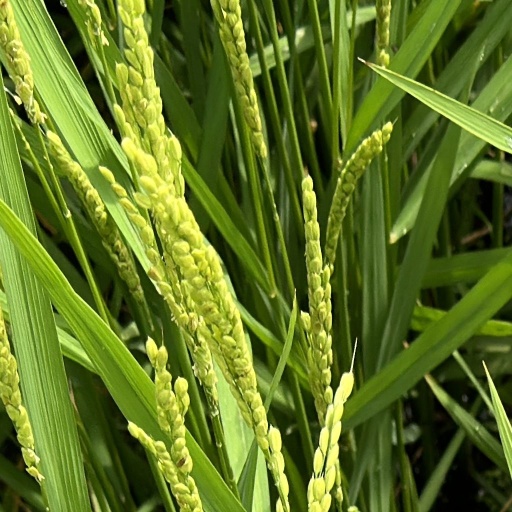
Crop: rice